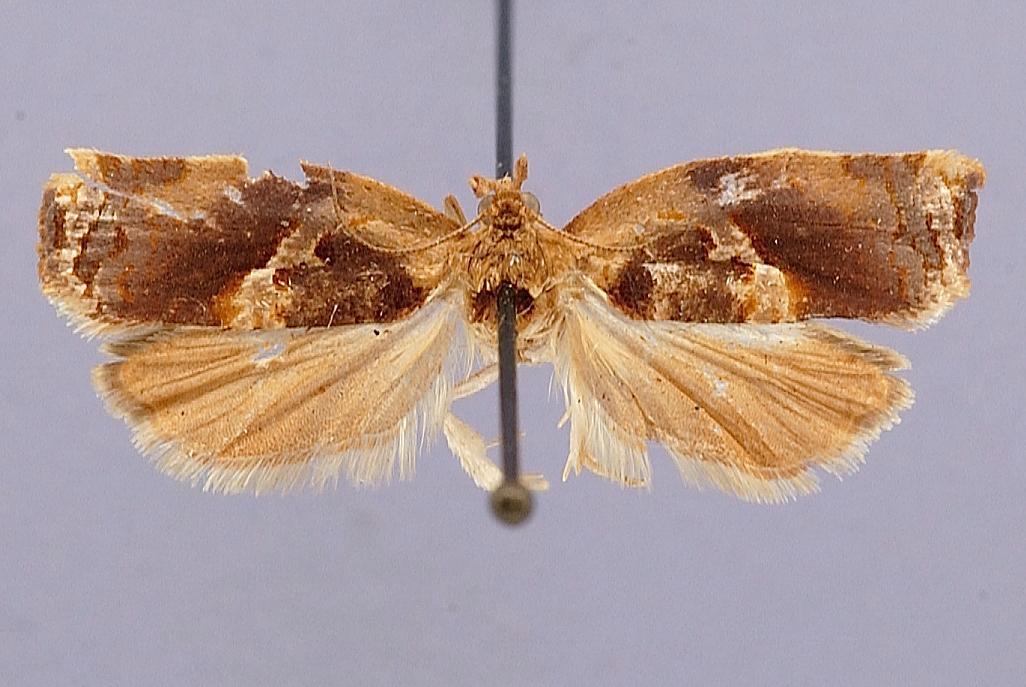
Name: Eulia amatana
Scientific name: Eulia amatana Dyar, 1901
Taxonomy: Animalia, Arthropoda, Insecta, Lepidoptera, Tortricidae
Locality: Palm Beach, Florida, United States
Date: [Not Stated]